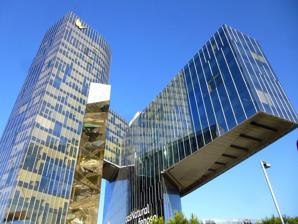
Building: Gas Natural Building
Country: Spain
Year built: 2005
Office skyscraper in Barcelona, Spain Gas Natural Building Edificio Gas Natural Mare Nostrum Tower−Gas Natural Building General information Type office skyscraper Architectural style High-tech Location Barcelona , Catalonia , Spain Construction started 2003 Completed 2005 Owner Inmobiliaria Colonial Height 86 m (282 ft) Technical details Floor count 20 Design and construction Architect(s) Enric Miralles & Benedetta Tagliabue The Gas Natural Building , also known as Mare Nostrum Tower , is an office skyscraper located in the La Barceloneta neighbourhood of the Ciutat Vella district in Barcelona , Spain. It was the headquarters building of the Spanish company Naturgy , formerly known as Gas Natural , until 2019 when the company's legal headquarters were moved to Madrid . Description The Gas Natural Building was designed by the architects Enric Miralles and Benedetta Tagliabue in the high-tech architectural style . It was completed in 2005 and officially inaugurated in 2008. It has 20 floors, and rises 86 m (282 ft). It has an innovative and distinctive image, as the building has two lower horizontal glazed blocks protruding and cantilevered out from the main tower. It is located near the seafront, and to the southwest of two other La Barceloneta skyscrapers, the Hotel Arts and the Torre Mapfre . Gas Natural Building (with flame logo) and adjacent towers in La Barceloneta . In 2019, Naturgy sold the Mare Nostrum Tower to Inmobiliaria Colonial . See also List of tallest buildings and structures in Barcelona Skyscraper office buildings in Barcelona Wikimedia Commons has media related to Edifici Gas Natural . References